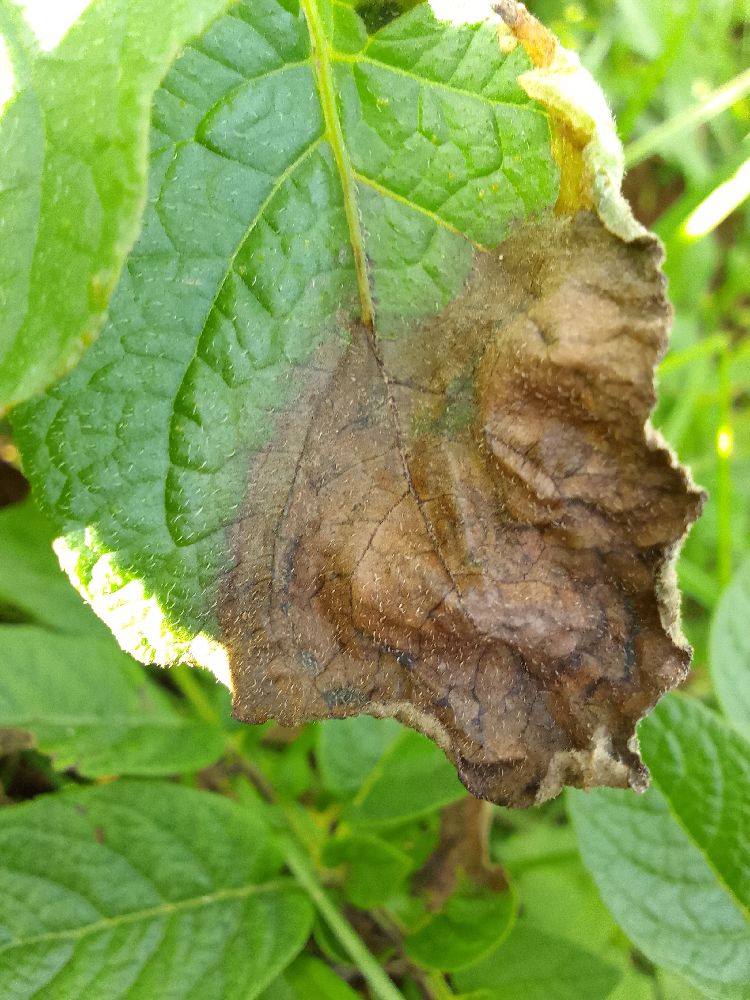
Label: Late blight